Ocean Parade (Dreamworld)

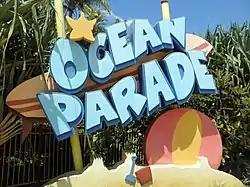
Ocean Parade sign in 2010

"Ocean Parade" opened in 1993, replacing the Northern end of "Country Fair". The area has since been extended to cover all of the area once occupied by Country Fair. Since its opening, the most major change to the land was when The Claw was added in September 2004. This installation required the redesign of the pathway, dining and merchandise shops. In 2006, Ocean Parade opened a "park-hop" entrance to WhiteWater World, which is also owned by Ardent Leisure (the owners of Dreamworld). On 25 June 2011, Dreamworld opened a Zamperla Disk'O called "Shockwave". In 2014, Dreamworld renovated Ocean Parade with the rebuild of Wipeout, closure of Reef Diver and the opening of Tail Spin. In 2015, a new themed area, Motorsport Experience, took over a part of Ocean Parade which included two refurbished attractions and a new exhibit. In March 2019, The Wipeout was closed permanently.